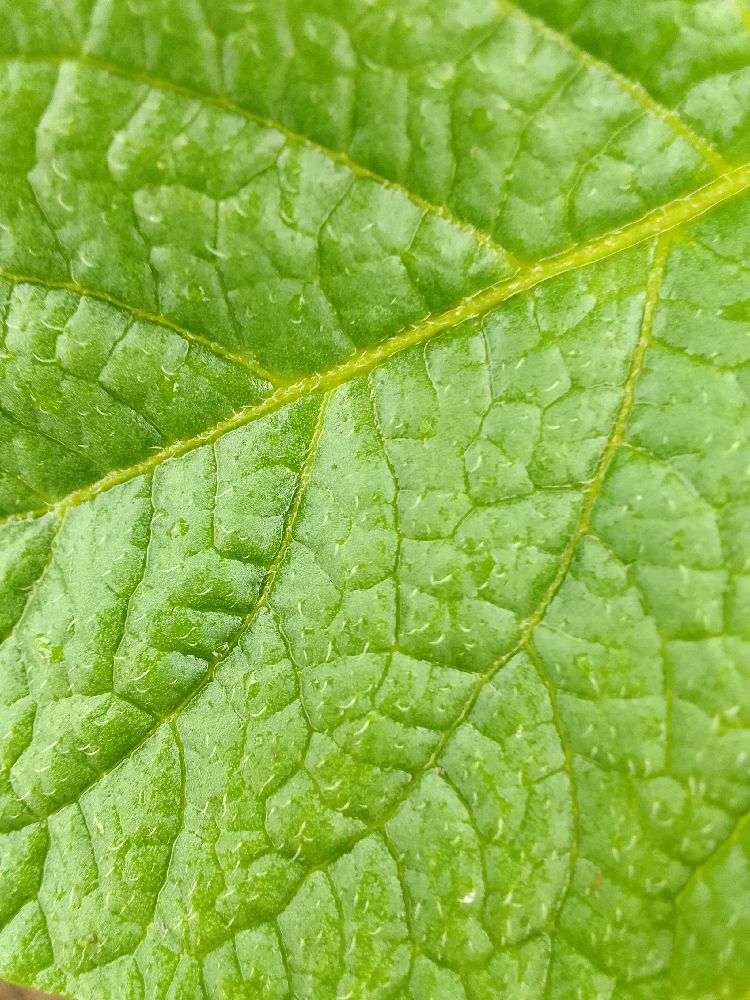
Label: Healthy